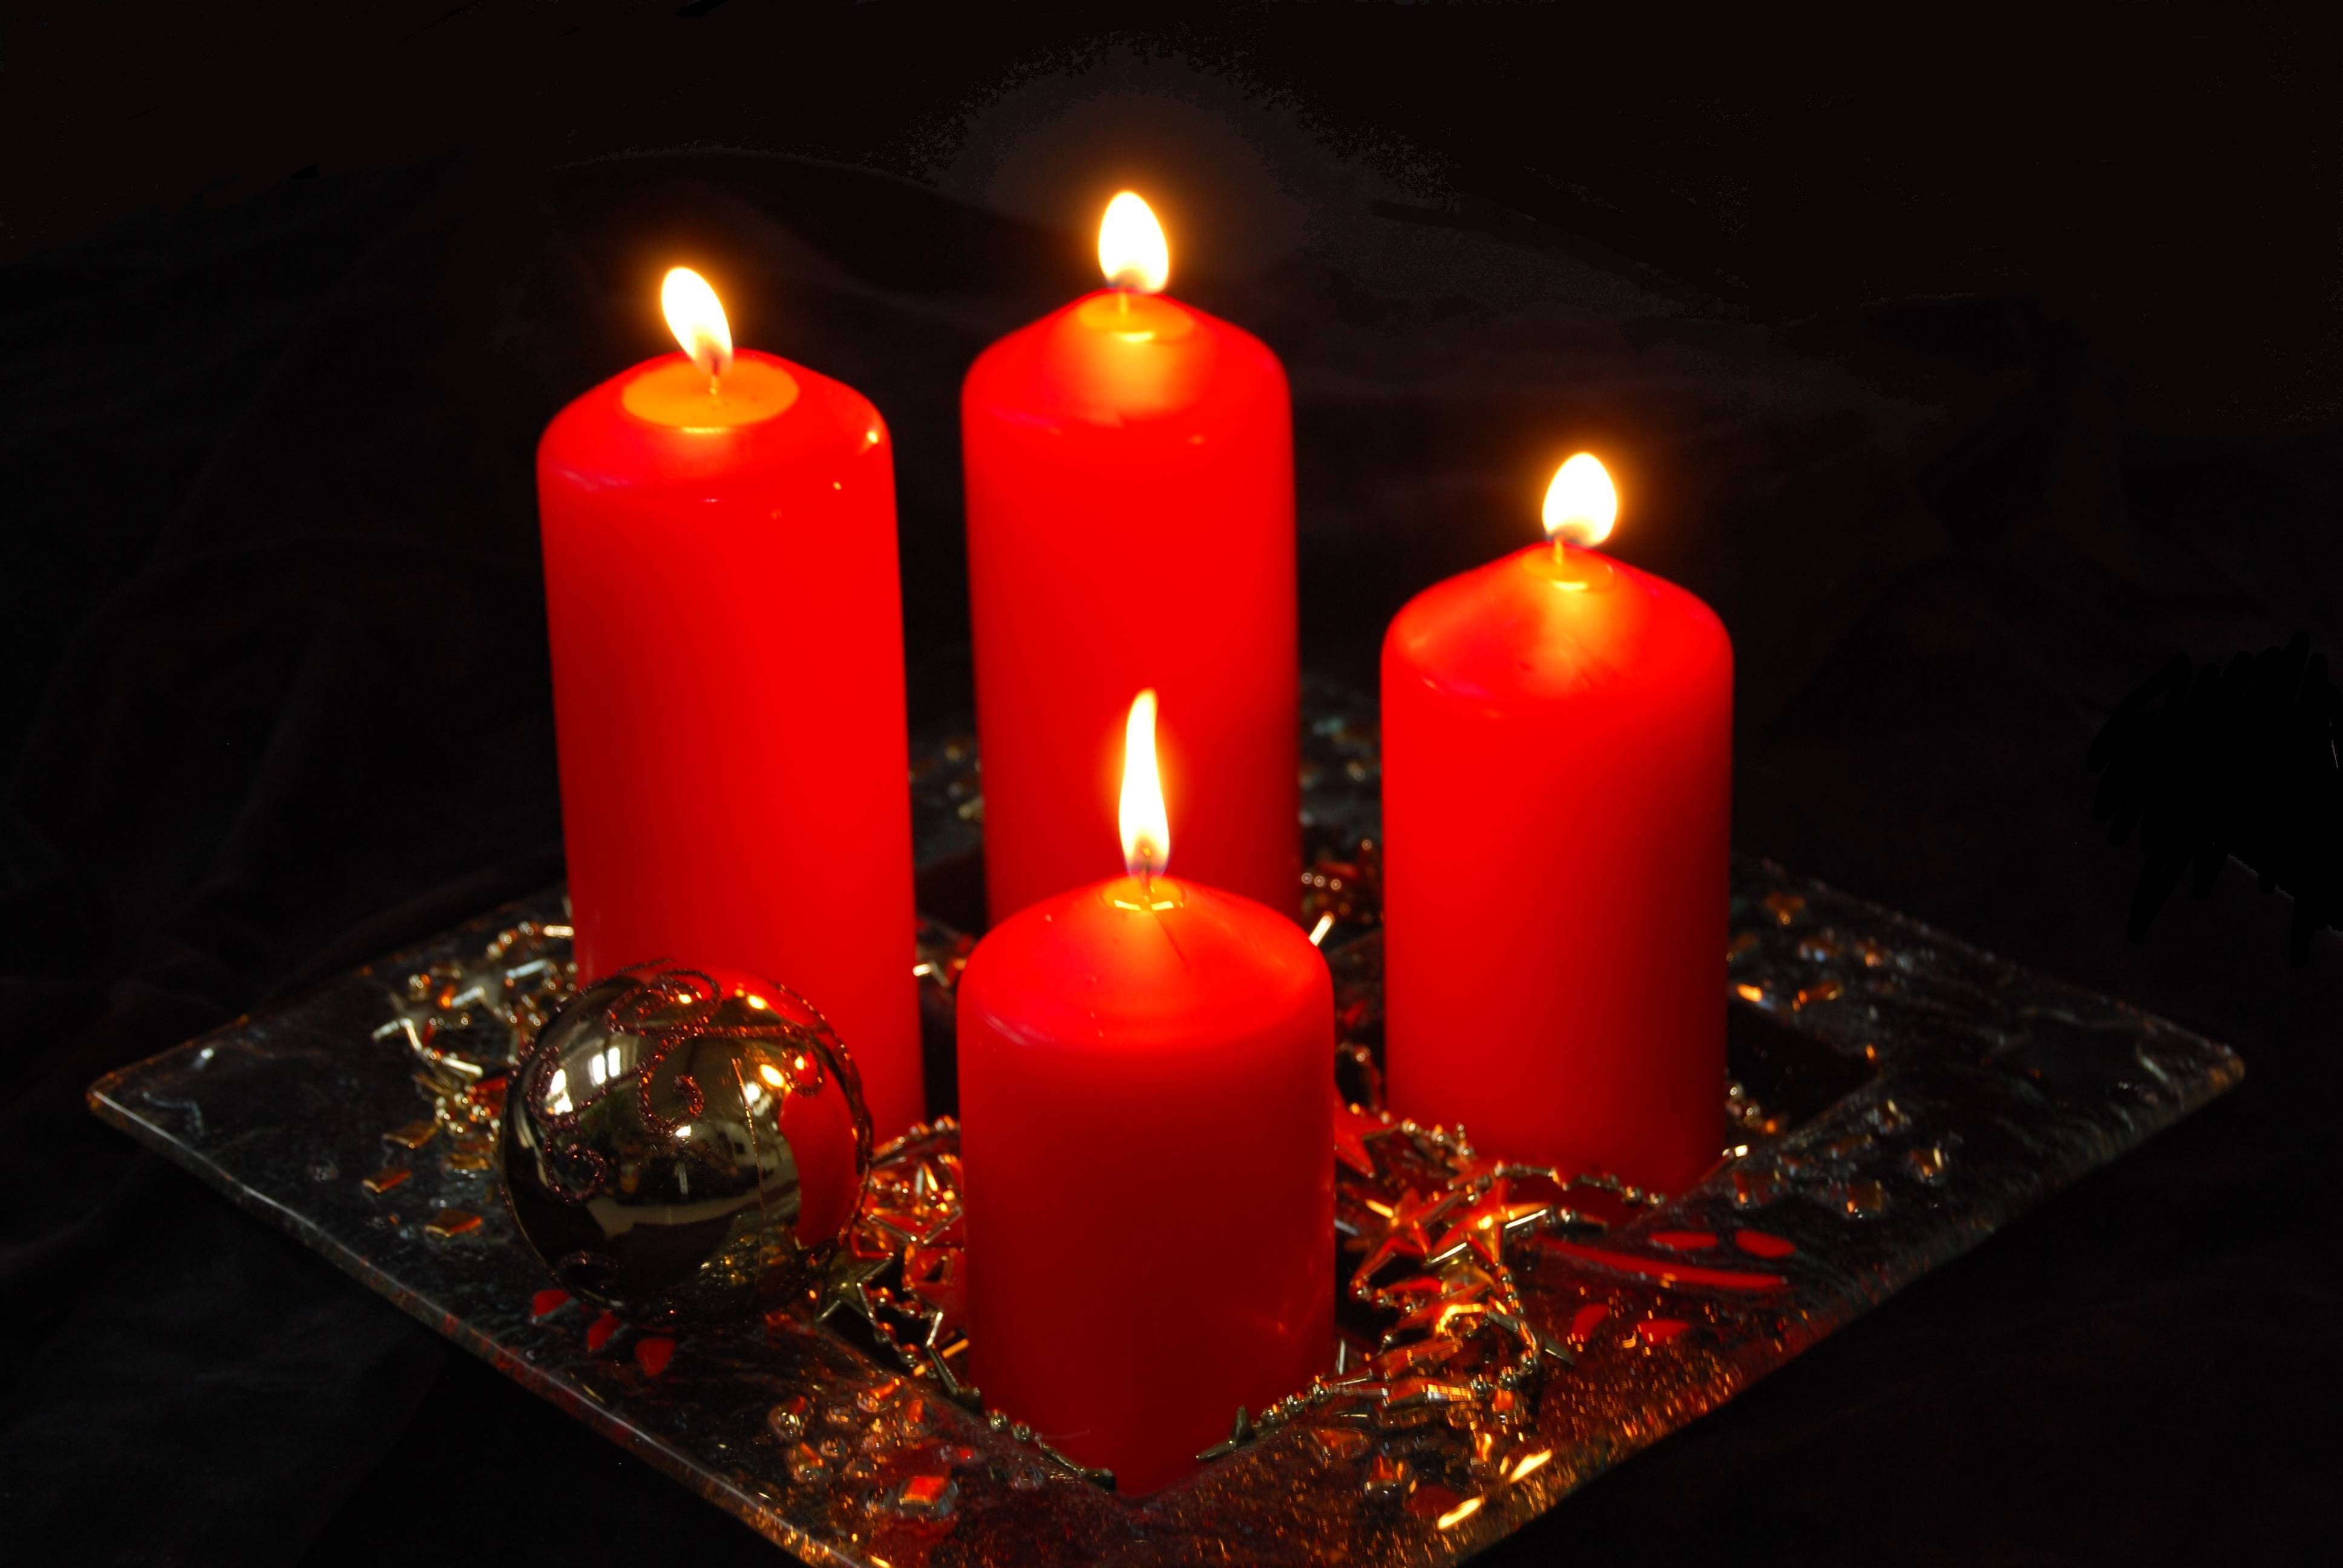
light, red, holiday, flame, candle, christmas, lighting, decor, advent, christmas decoration, candlelight